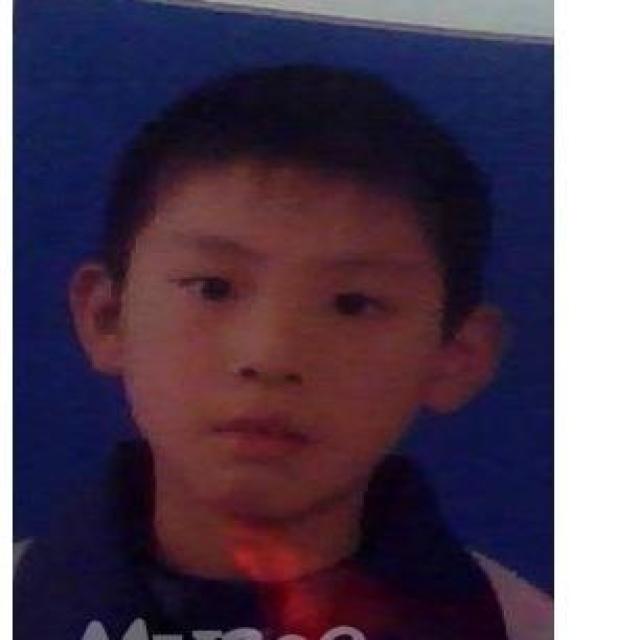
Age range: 0-12